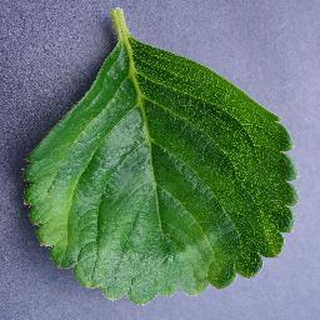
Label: healthy_strawberry